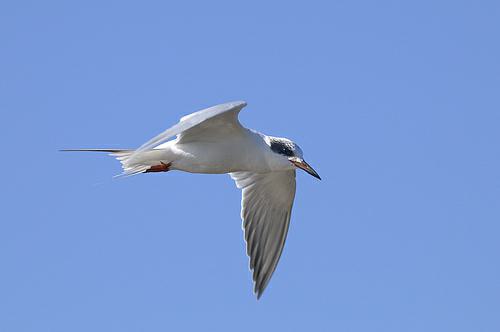
A photo of a least tern